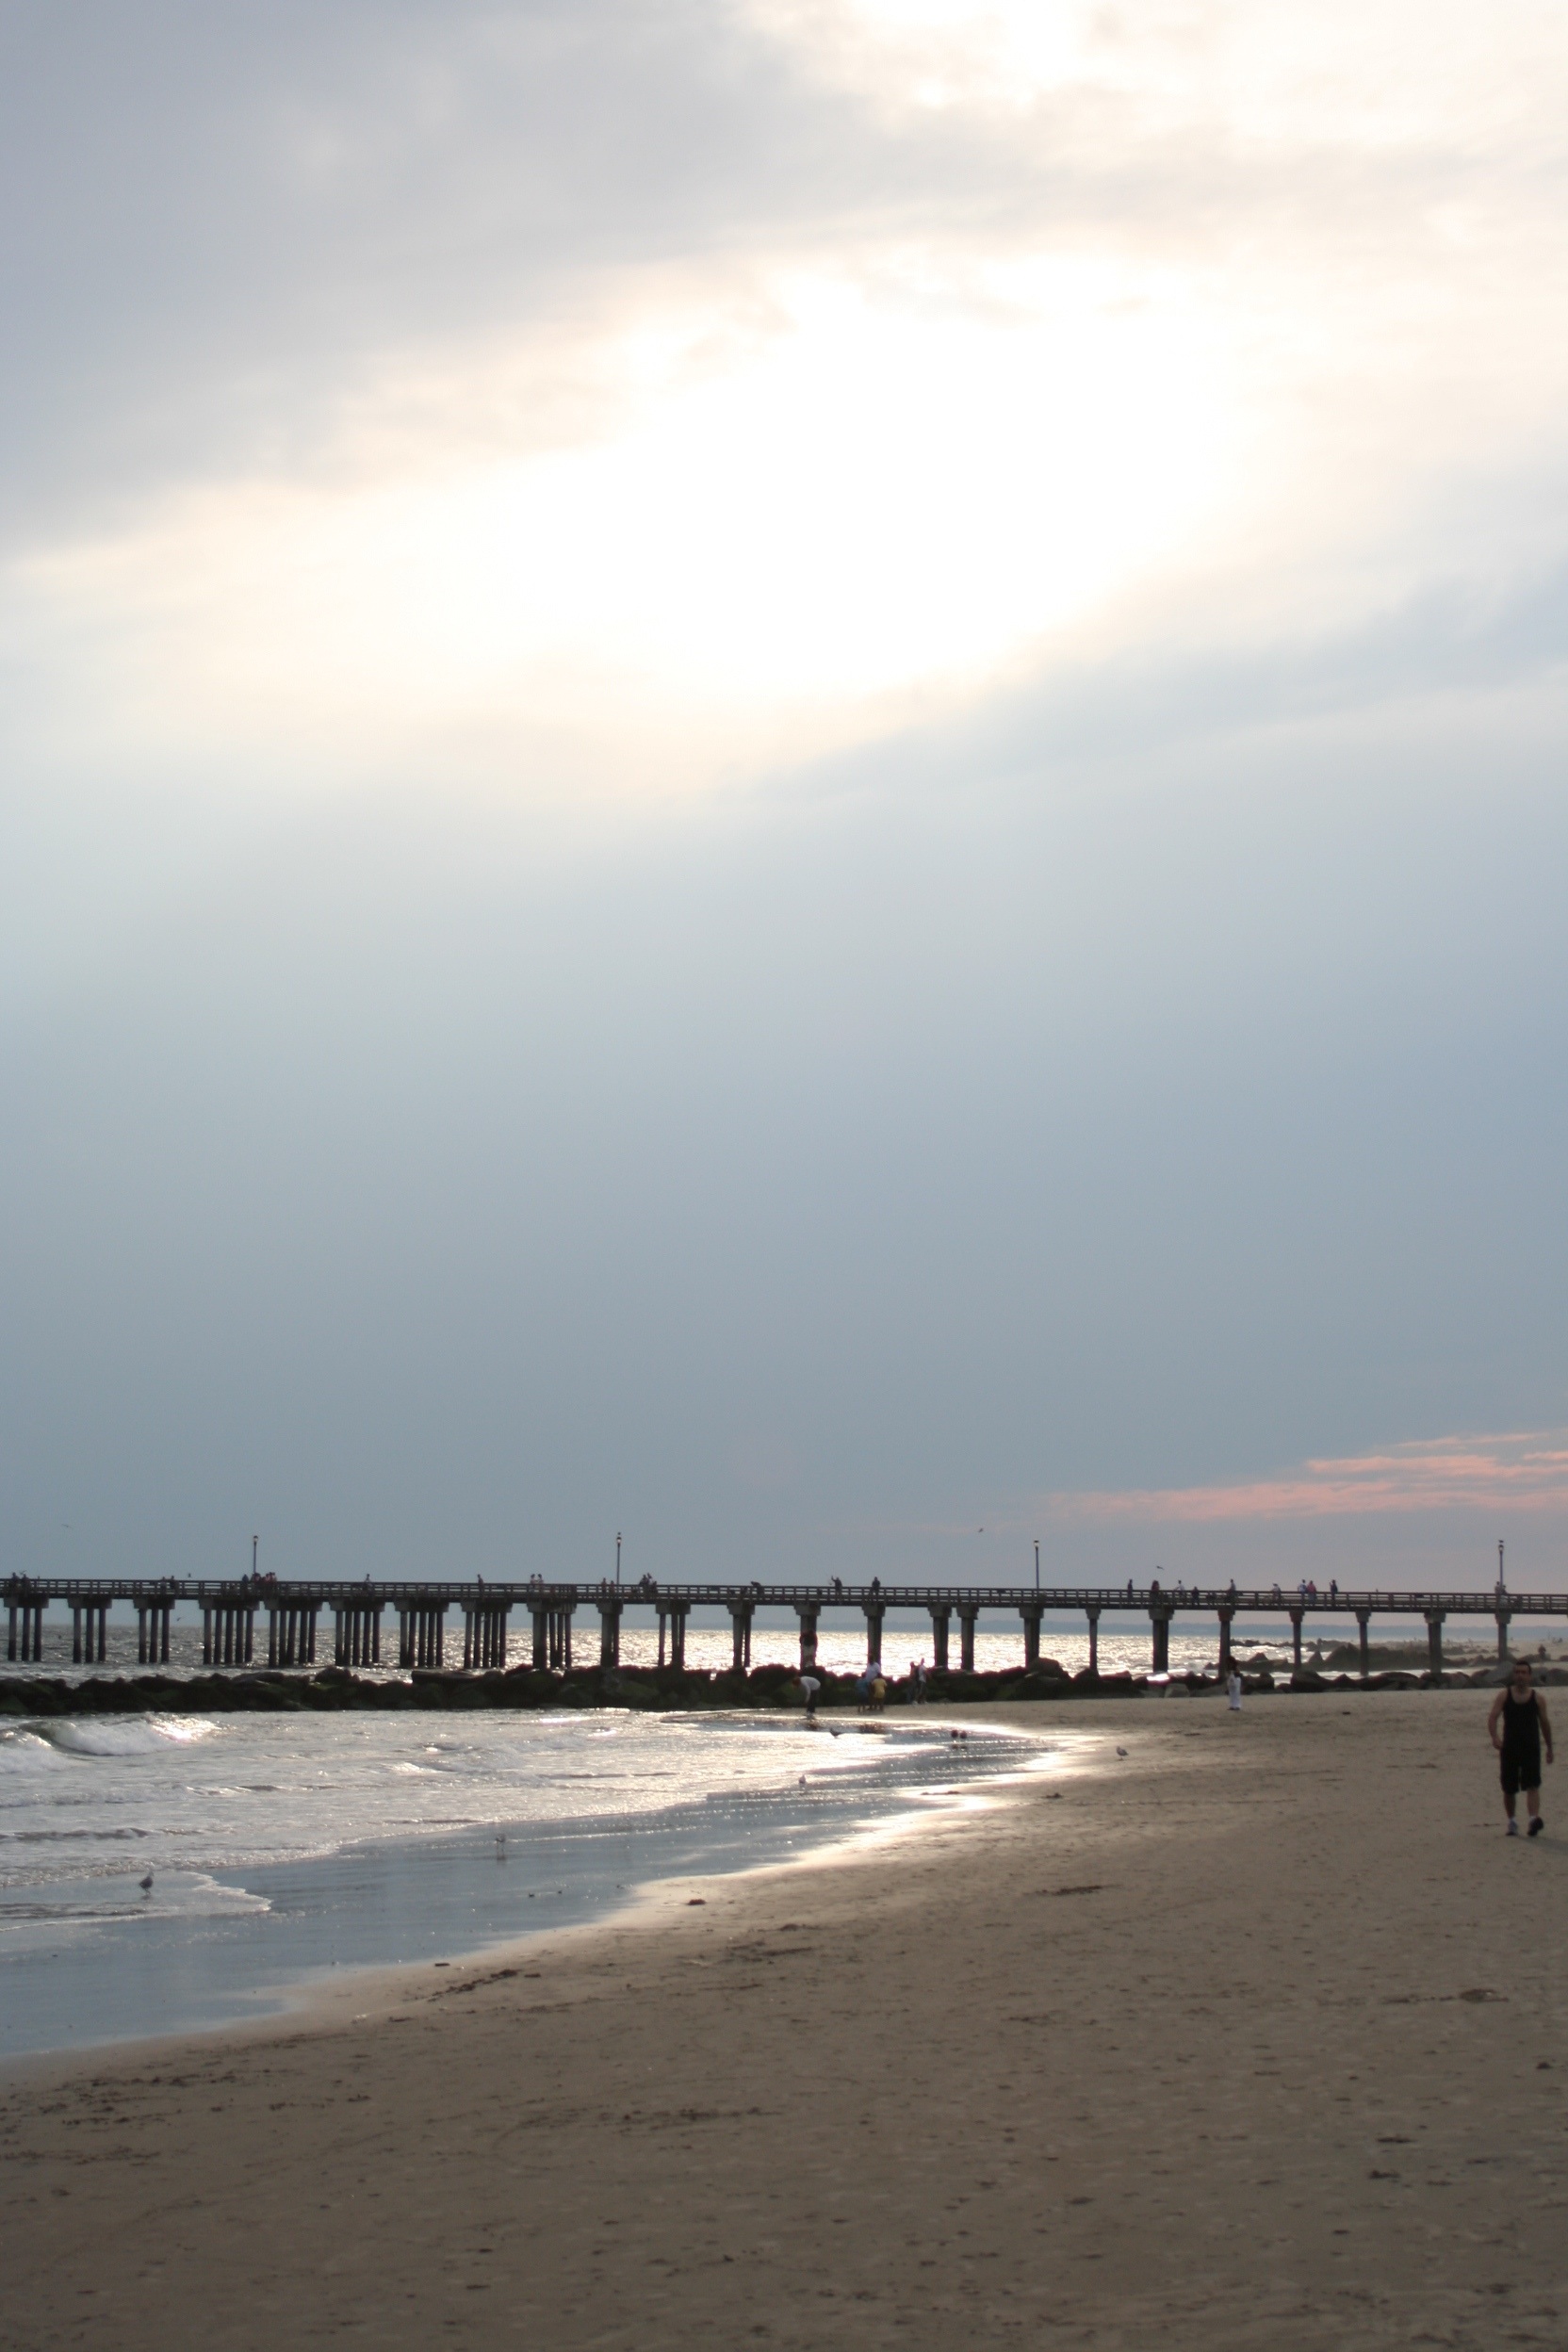
beach, sea, coast, water, sand, ocean, horizon, cloud, sky, boardwalk, sunrise, sunset, bridge, sunlight, morning, shore, wave, dawn, pier, walkway, dusk, evening, usa, america, bay, body of water, evening sky